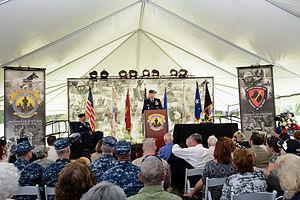
Le Military Working Dog Teams National Monument est un monument national américain désigné comme tel par le président des États-Unis Barack Obama le 28 octobre 2013. Érigé en l'honneur des chiens militaires ayant servi dans les forces armées des États-Unis depuis la Seconde Guerre mondiale, il est composé d'un ensemble de statues en bronze au sein de la Lackland Air Force Base à San Antonio, dans le comté de Bexar, au Texas.